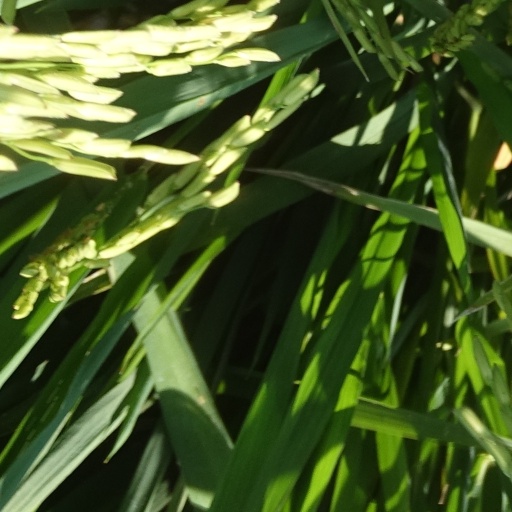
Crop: rice